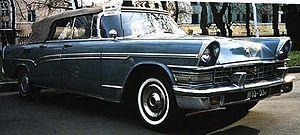
La Zavod Imeni Likhatchiova, plus connue sous son acronyme ZIL, est un constructeur automobile soviétique, puis russe. Il produit des camions et des bus ainsi que des voitures de luxe autrefois réservées aux dignitaires du pays. La conception de ces dernières est très ancienne et leur diffusion extrêmement confidentielle. L'entreprise a également fabriqué des véhicules militaires.
La ZIL 111 est une automobile fabriquée entre 1959 et 1967 par le constructeur soviétique de limousines ZIL. De forte inspiration américaine, la voiture ne fut produite qu’à très peu d’exemplaires.